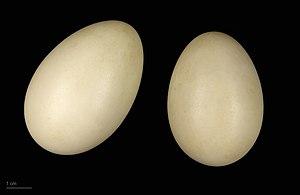
Le Canard à faucilles est une espèce de palmipèdes de la famille des Anatidae.